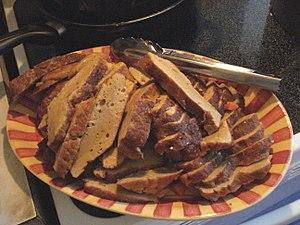
Le seitan est un aliment fabriqué à base de protéine de blé. Il est l'équivalent dans la cuisine macrobiotique du godhumai paal, mianjin ou du fu des cuisines traditionnelles indienne, chinoise et japonaise.